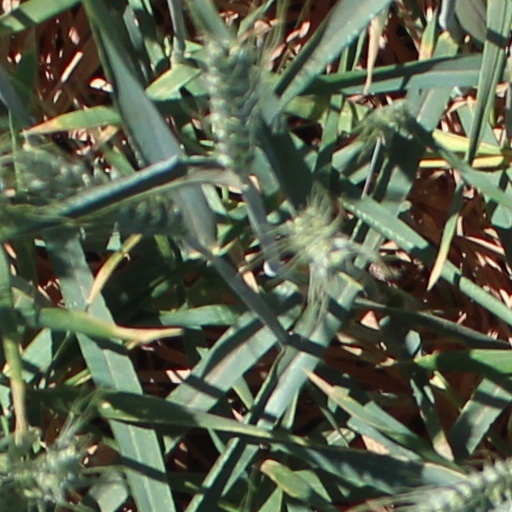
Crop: wheat